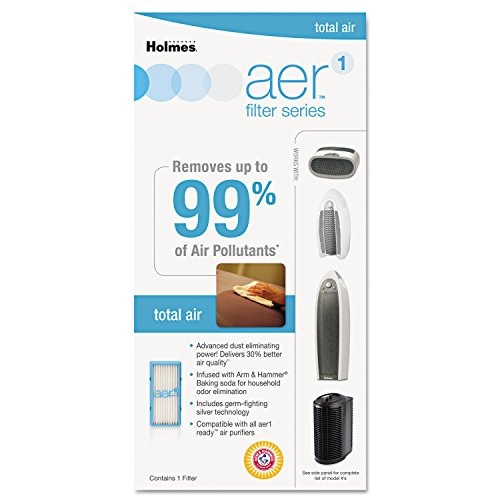
Item Name: Holmes HAPF30AT4-U4R Total Air Filter
Bullet Point 1: Hepa type technology removes up to 99% of airborne pollutants
Bullet Point 2: Advanced dust eliminating power, delivers 30% better air quality
Bullet Point 3: Infused with arm and hammer baking soda for household odor elimination
Bullet Point 4: Compatible with aer1 ready air purifiers
Bullet Point 5: Replaces a filter, d filter, k filter
Value: 1.0
Unit: Count

Price: 21.99